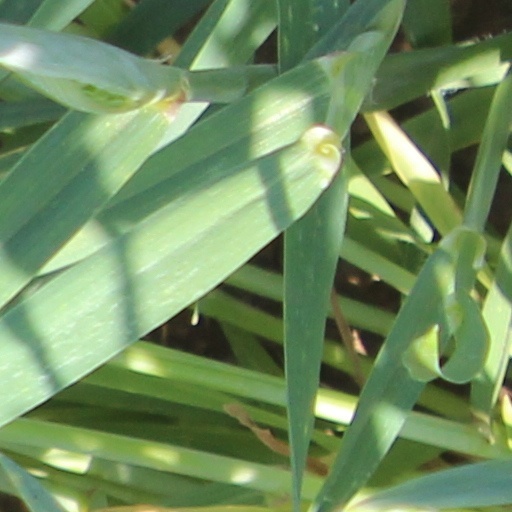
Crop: wheat